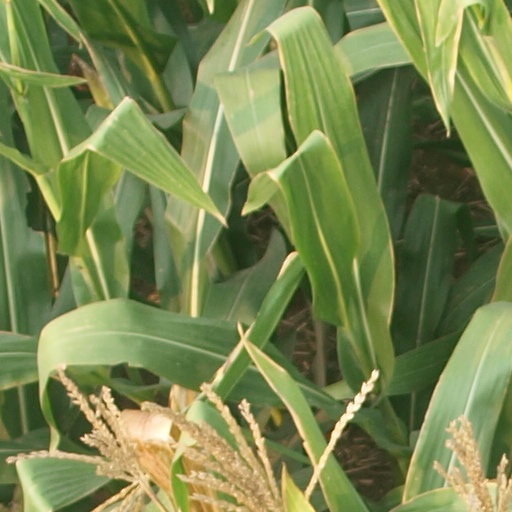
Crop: maize; corn